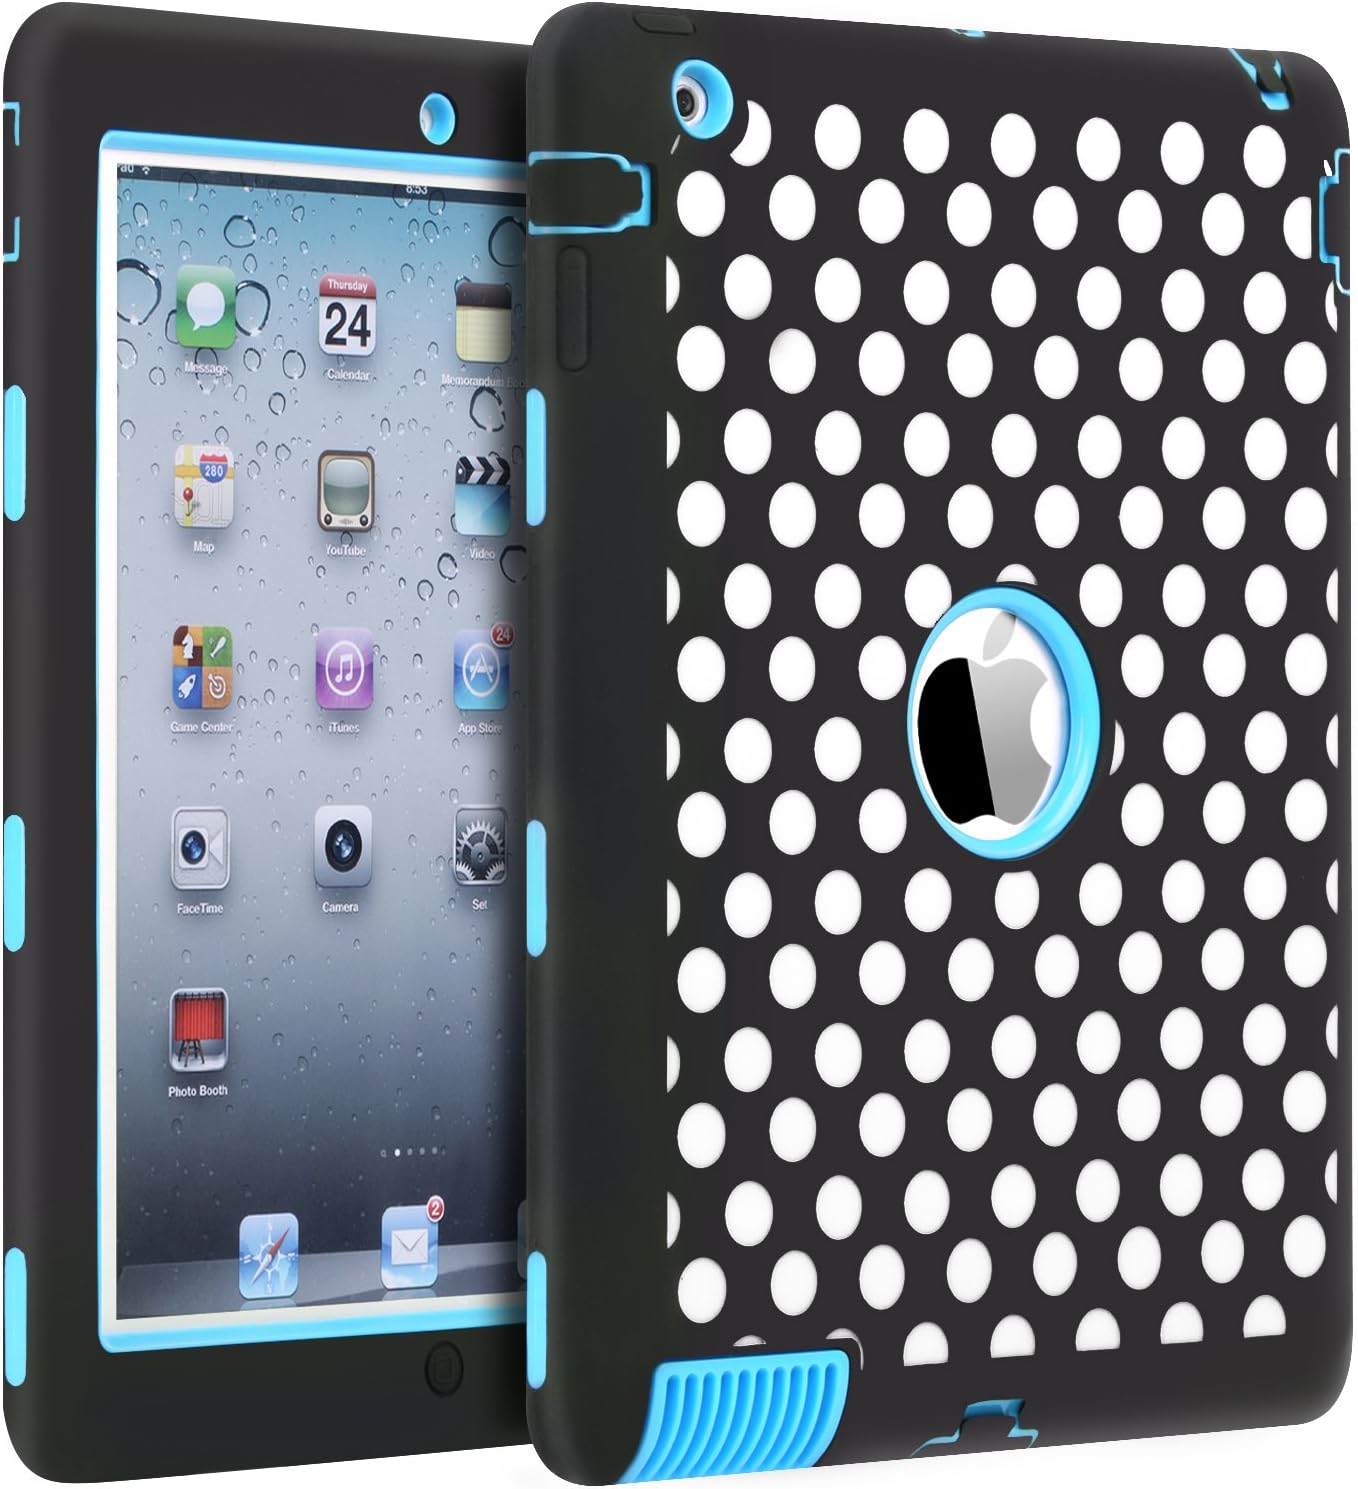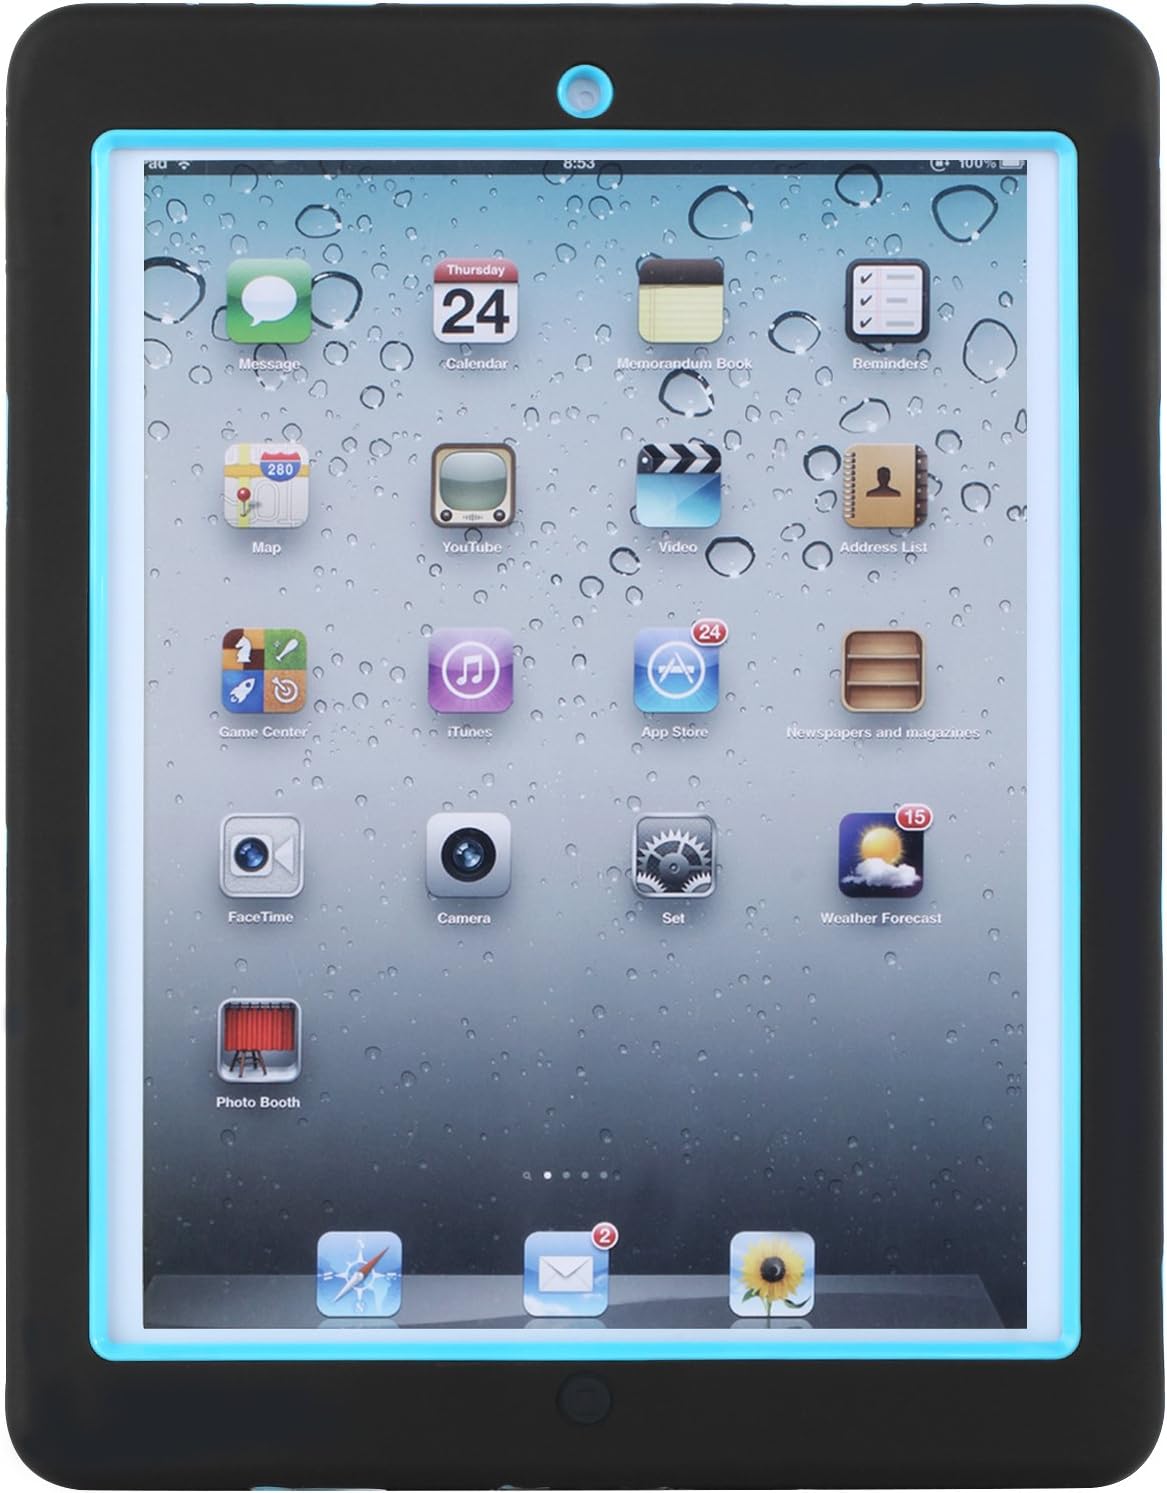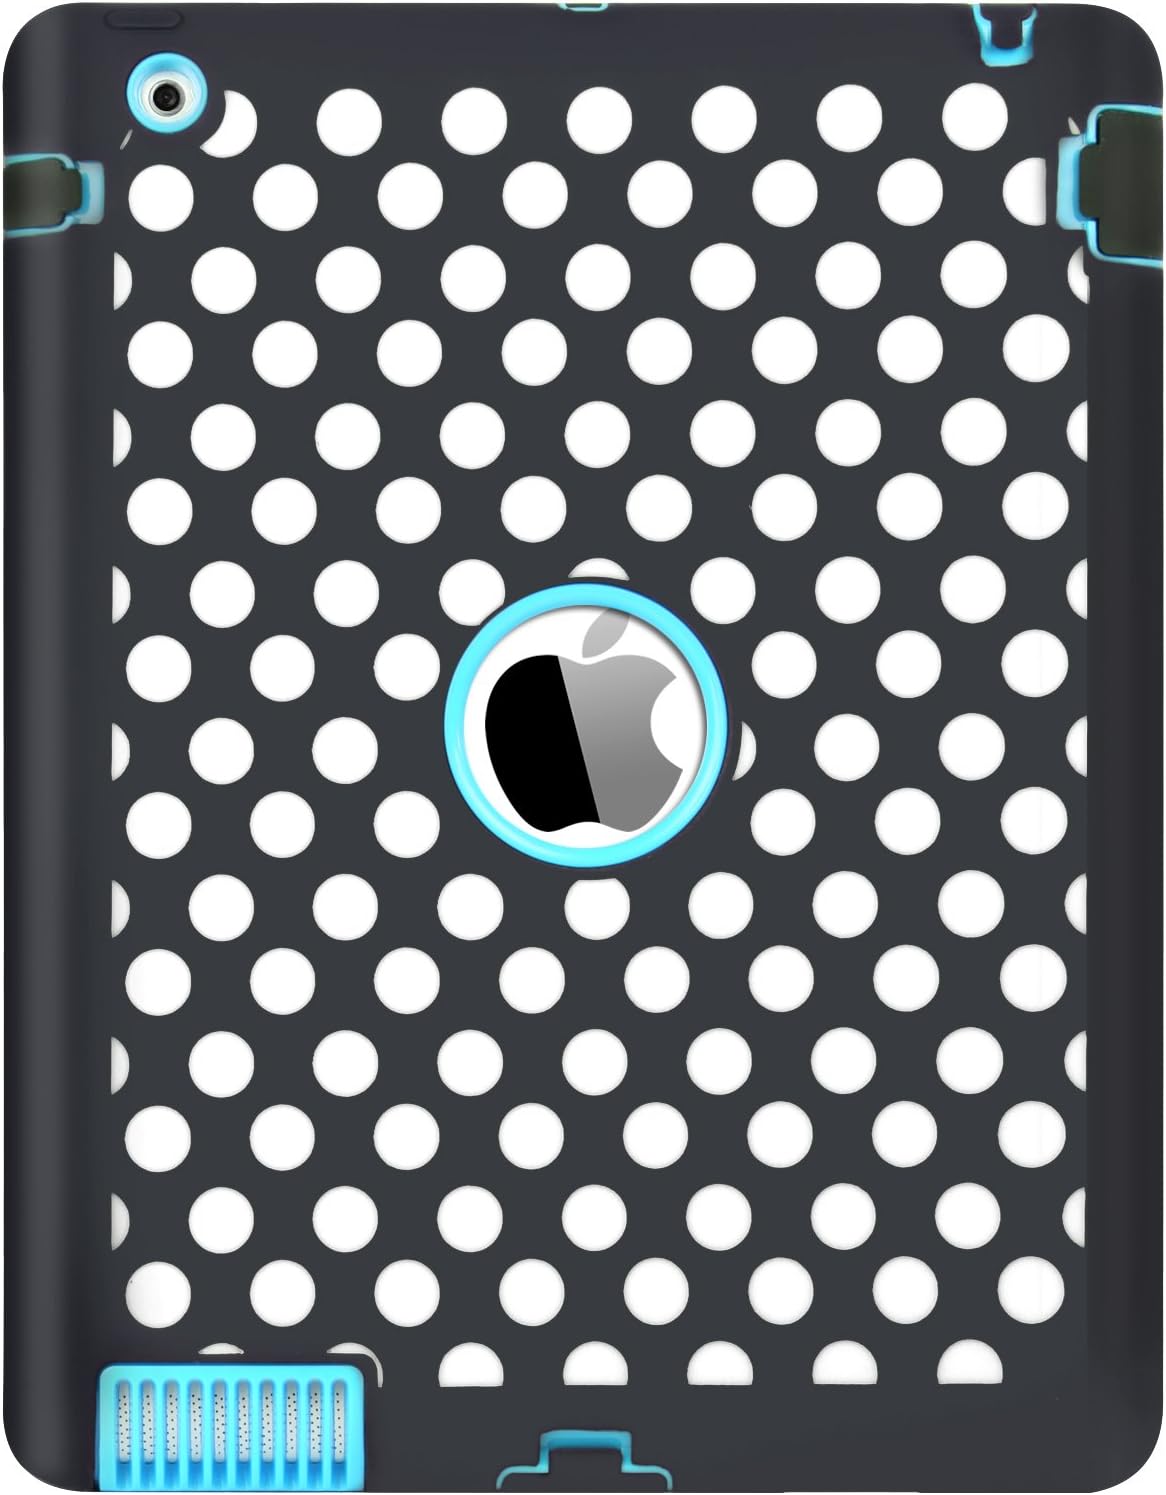
iPad Case,iPad 2/3/4 Case,BENTOBEN Silicone Plastic 3 in 1 Hybrid Shockproof & Drop Resistance Anti-Slip Cover for iPad Case iPad 2/3/4 Case(Polka Dot+Blue)
Category: Cell Phones & Accessories
Features: 3 in 1 Hybrid Shock Absorption Case Cover for iPad 2/3/4.  Unique hand feeling styple, showing fatastic shape.  Fashion finished look with various protections for your ipad. How to install? 1.Take off the silicone from outside of the case.  2.Open the hard plastic into two parts and place your iPad on, then snap it shut.(Please review the picture which to show three pieces.)  3.Put the silicone back.  4.Enjoy your Case Now! Specifications: Suitable for: iPad 2/3/4  Material: Silicone and Dual Layer PC(Polycarbonate)  Package: 1X iPad 2/3/4 Case
Features: Compatible with iPad 2, iPad 3rd Generation , iPad 4th Generation , Not for iPad Mini version | Material: Silicone and PC - Durable, Safety and Non-Toxicity, Lasting color and not easily deformed. | Features anti-slip and soft hand feeling with great flexibility | Provides a perfect protection to your iPad against shocks, damages, dusts and scratches. | Precise cutouts for improved access to all ports, buttons, cameras, speakers, and mics.